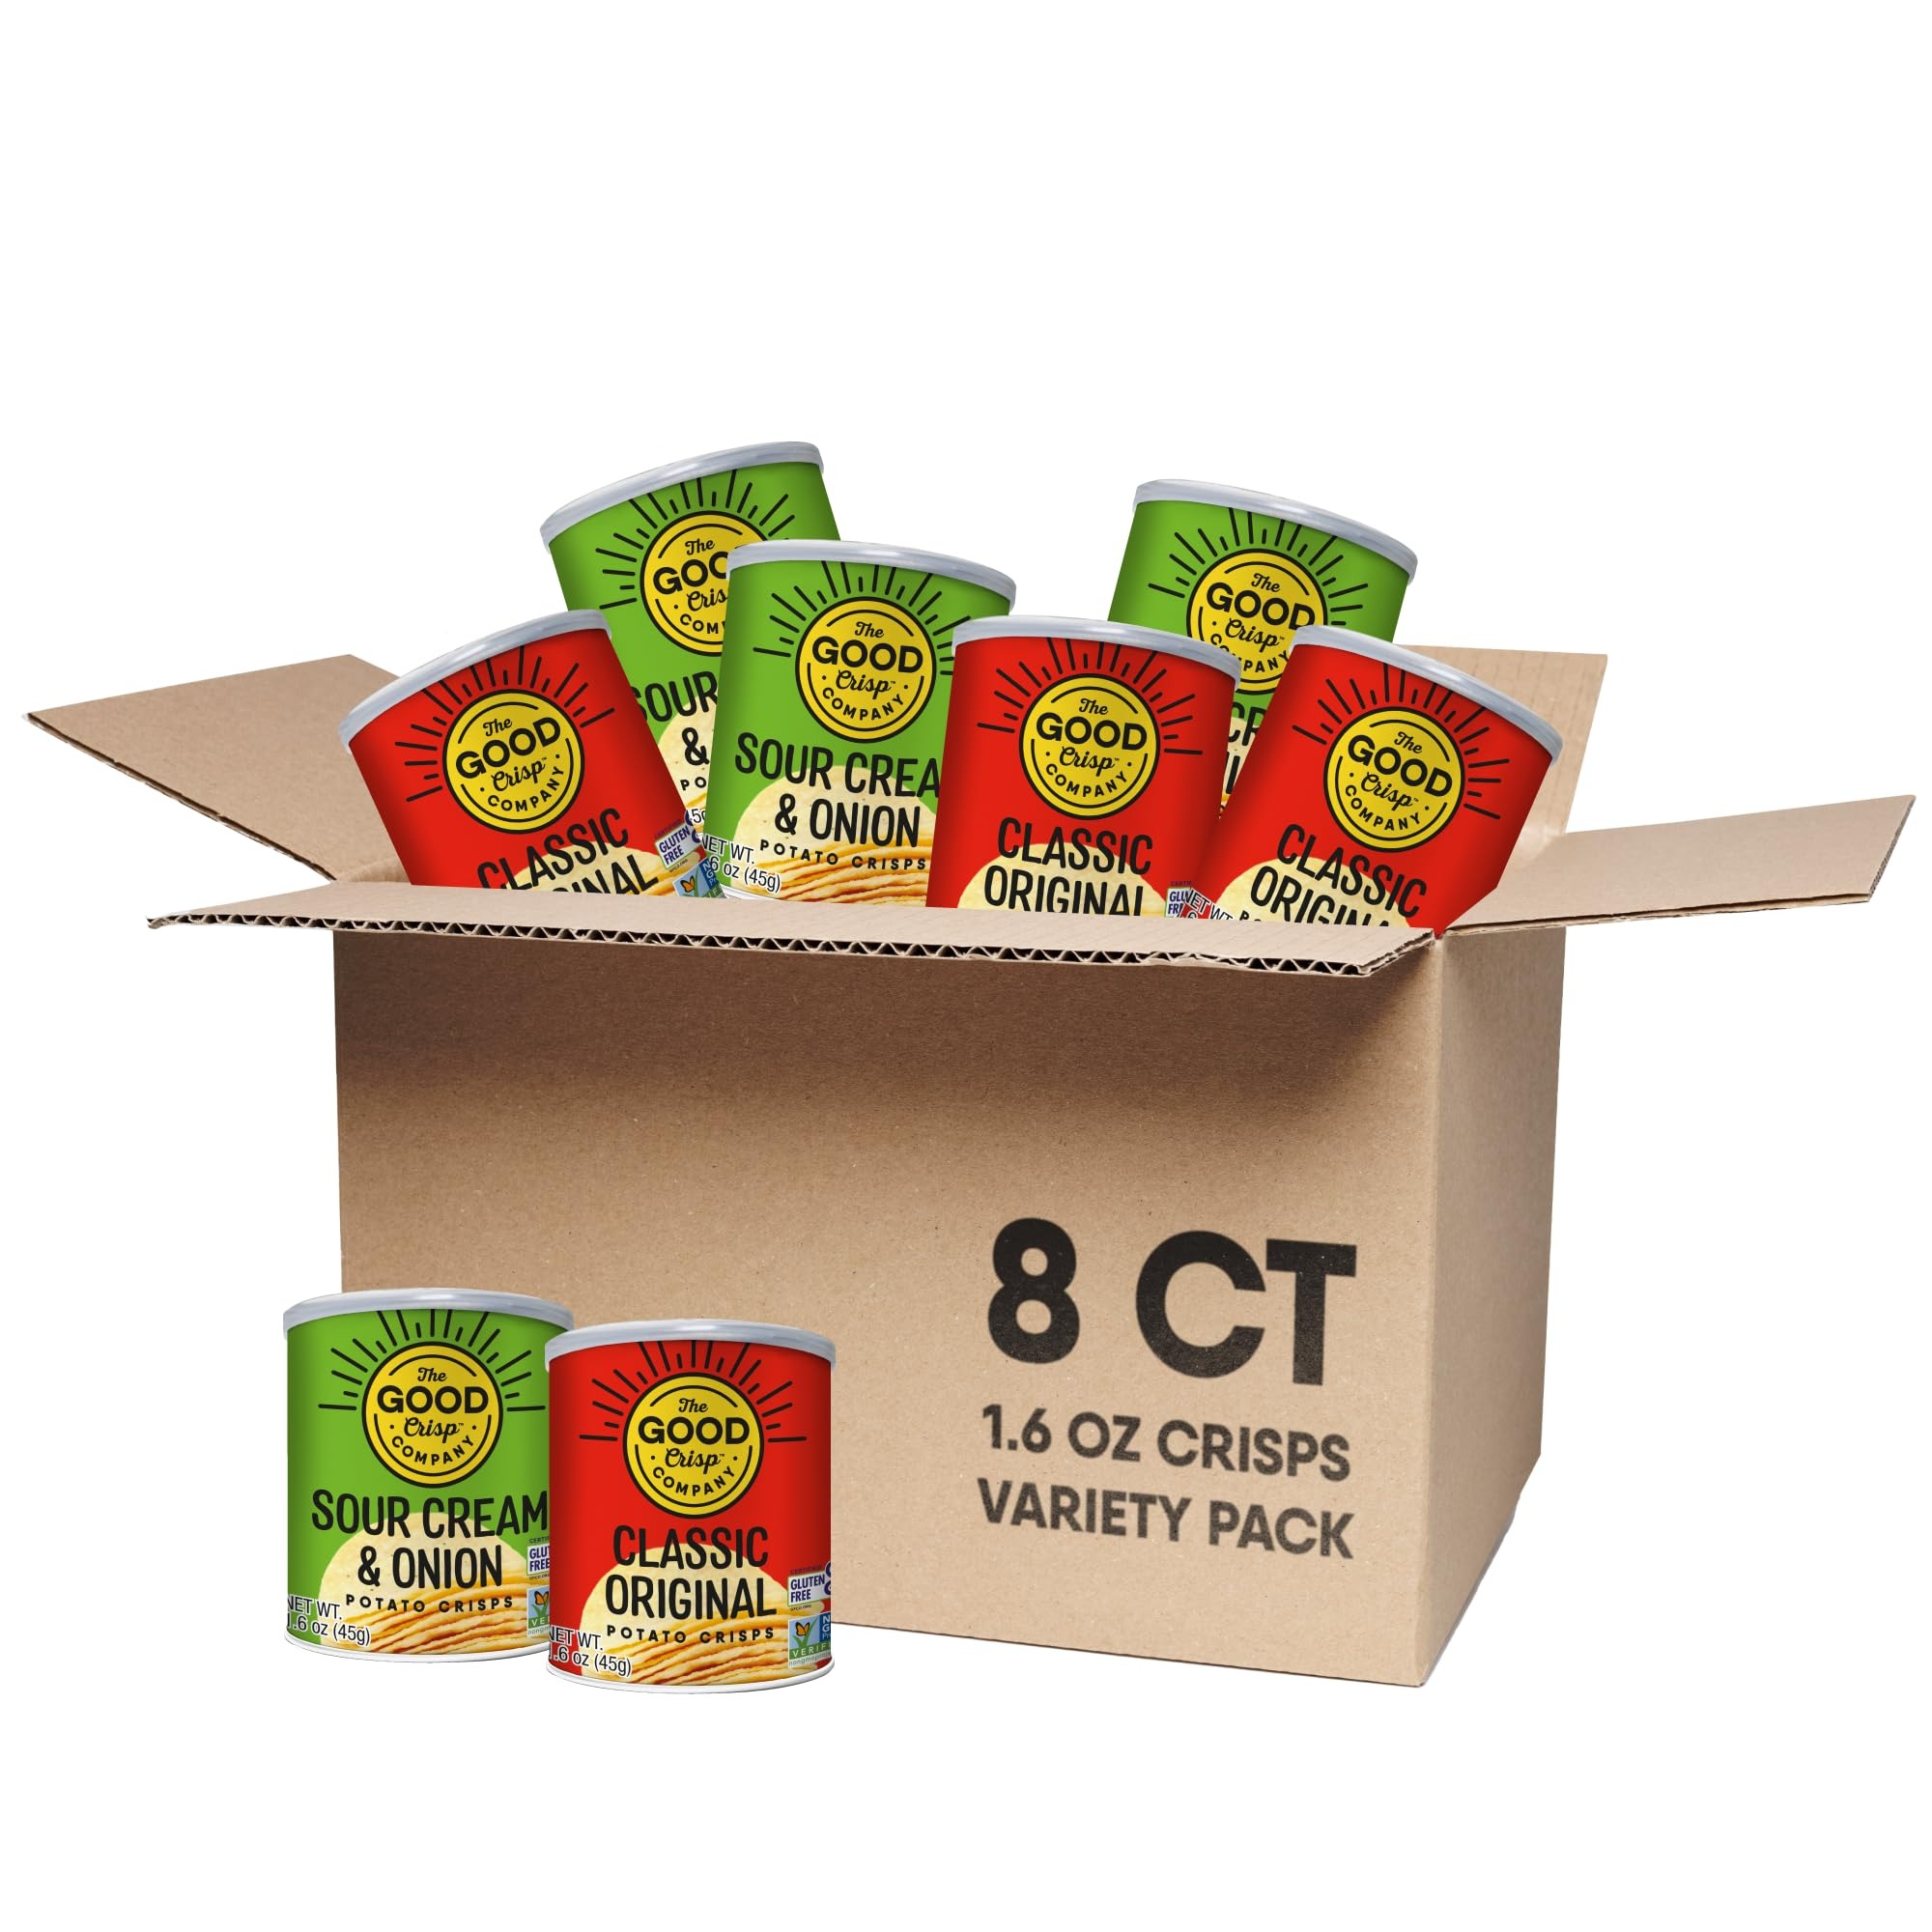
Item Name: The Good Crisp Company, Good Crisps Minis (Variety Pack, 1.6 Ounce, Pack of 8) Contains: 4 Original and 4 Sour Cream & Onion
Bullet Point: Good Crisps Minis
Value: 12.8
Unit: Ounce

Price: 15.825